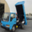
Label: truck